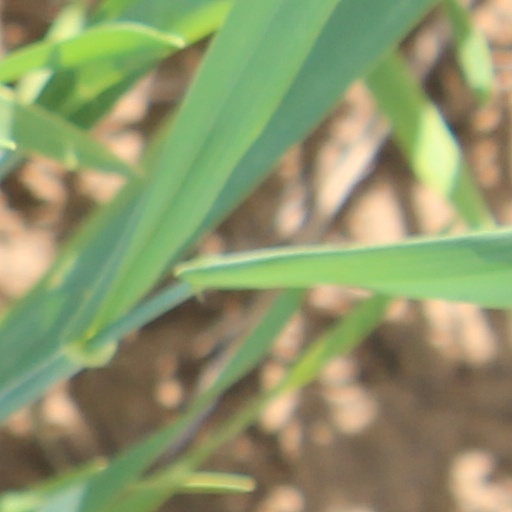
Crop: wheat